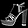
Label: Sandal